The Little Fairy

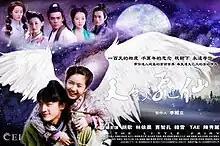
Poster

The Little Fairy is a 2006 Chinese television series based on the legend of the "Fairy Couple" during the Han dynasty. The series was produced by Mediacorp (Singapore), Chinese Entertainment Shanghai (China) and Taiwanese Film Studio (Taiwan) and premiered on 16 January 2006.